Lilian Harvey

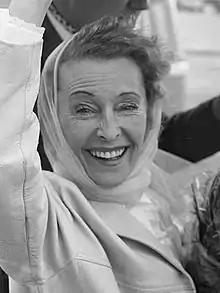
Lilian Harvey (1963)

On May 19th 1947, Harvey flew to Paris to star in the hit revue "Paris Qui S'Amuse" by Jean Valmy and Jules Borkon; she also took the opportunity to recover her requisitioned French villa. In the following years, she travelled as a singer through Scandinavia and Egypt. In 1949, she returned to West Germany giving several concerts. Harvey retired to the resort town of Antibes on the French Riviera, where she operated a souvenir shop and raised edible snails. In 1955/1956 she met Else Wirth on a tour of the GDR, who from then on became her partner and colleague. Harvey received compensation in the form of a pension from the federal government for the assets confiscated during the Nazi era.